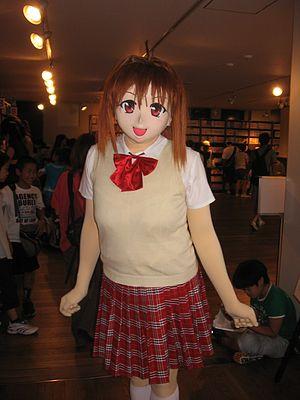
Kigurumi est un terme japonais désignant des personnes déguisées portant des costumes représentant des personnages fictionnels de dessins-animés, souvent anthropomorphes et de nature animale.